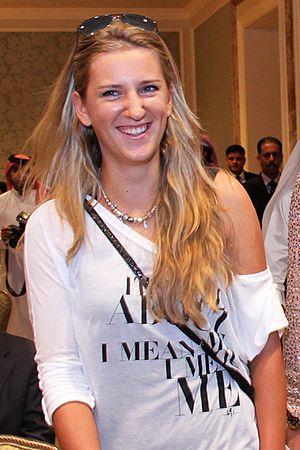
Victoria Azarenka lors de la conférence de presse à Doha.